Carl H. Dodd

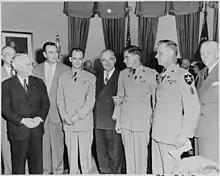
President Harry S. Truman (center) with Dodd, standing to the President's right, and other Medal of Honor recipients shortly after presenting them with their medals.

1st Lt. Dodd, Company E, distinguished himself by conspicuous gallantry and intrepidity above and beyond the call of duty in action against the enemy. First Lt. Dodd, given the responsibility of spearheading an attack to capture Hill 256, a key terrain feature defended by a well-armed, crafty foe who had withstood several previous assaults, led his platoon forward over hazardous terrain under hostile small-arms, mortar, and artillery fire from well-camouflaged enemy emplacements which reached such intensity that his men faltered. With utter disregard for his safety, 1st Lt. Dodd moved among his men, reorganized and encouraged them, and then single-handedly charged the first hostile machine gun nest, killing or wounding all its occupants. Inspired by his incredible courage, his platoon responded magnificently and, fixing bayonets and throwing grenades, closed on the enemy and wiped out every hostile position as it moved relentlessly onward to its initial objective. Securing the first series of enemy positions, 1st Lt. Dodd again reorganized his platoon and led them across a narrow ridge and onto Hill 256. Firing his rifle and throwing grenades, he advanced at the head of his platoon despite the intense concentrated hostile fire which was brought to bear on their narrow avenue of approach. When his platoon was still 200 yards from the objective he moved ahead and with his last grenade destroyed an enemy mortar killing the crew. Darkness then halted the advance but at daybreak 1st Lt. Dodd, again boldly advancing ahead of his unit, led the platoon through a dense fog against the remaining hostile positions. With bayonet and grenades he continued to set pace without regard for the danger to his life, until he and his troops had eliminated the last of the defenders and had secured the final objective. First Lt. Dodd's superb leadership and extraordinary heroism inspired his men to overcome this strong enemy defense reflecting the highest credit upon himself and upholding the esteemed traditions of the military service.